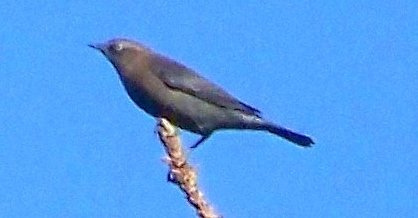
a dark bird with a thick breast and belly and a white cheek patch.
this is a medium sized bird with a light superciliary that is mostly dark grey in color. there is a mild red brown hue in the breast and nape.
a brown and gray bird with a short pointed beak.
this is a black bird with a dark brown neck, very thin tarsus, and a short, pointed bill.
green and purple secondaries on this bird. a really sharp bill and the inner and outer rectories have a blue tint.
this bird has wings that are grey and has a small billa solid gray bird with a very short beak.
this is a larger bird that is almost entirely dark brown.
this is a grey bird with purple bill, purple tail and purple wing tips.
this small bird has a dark brown chest and a short pointed black bill.
Species: Rusty Blackbird